Jack Rife Beirnes

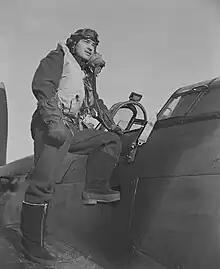
Beirnes on his Hawker Hurricane at Ayr, January 1944

F/L Beirnes disembarked in the UK on 9 November 1943 with the rest of the squadron. Once processed through the RCAF No. 3 Personnel Reception Center, they were initially sent to RAF Station Digby. There, 118 Sqn was renumbered 438 to avoid confusion with other British Empire units also operating from the United Kingdom. RCAF squadrons were allocated the 400 to 449 block of numbers. The squadron moved to RAF Station Ayr in Scotland on 10 January 1944, learning to fly the Hawker Hurricane easing their upcoming conversion to the powerful Hawker Typhoon. New factory fresh Typhoons soon began arriving and training on the new aircraft progressed well enough for operational missions to begin as early as mid March.